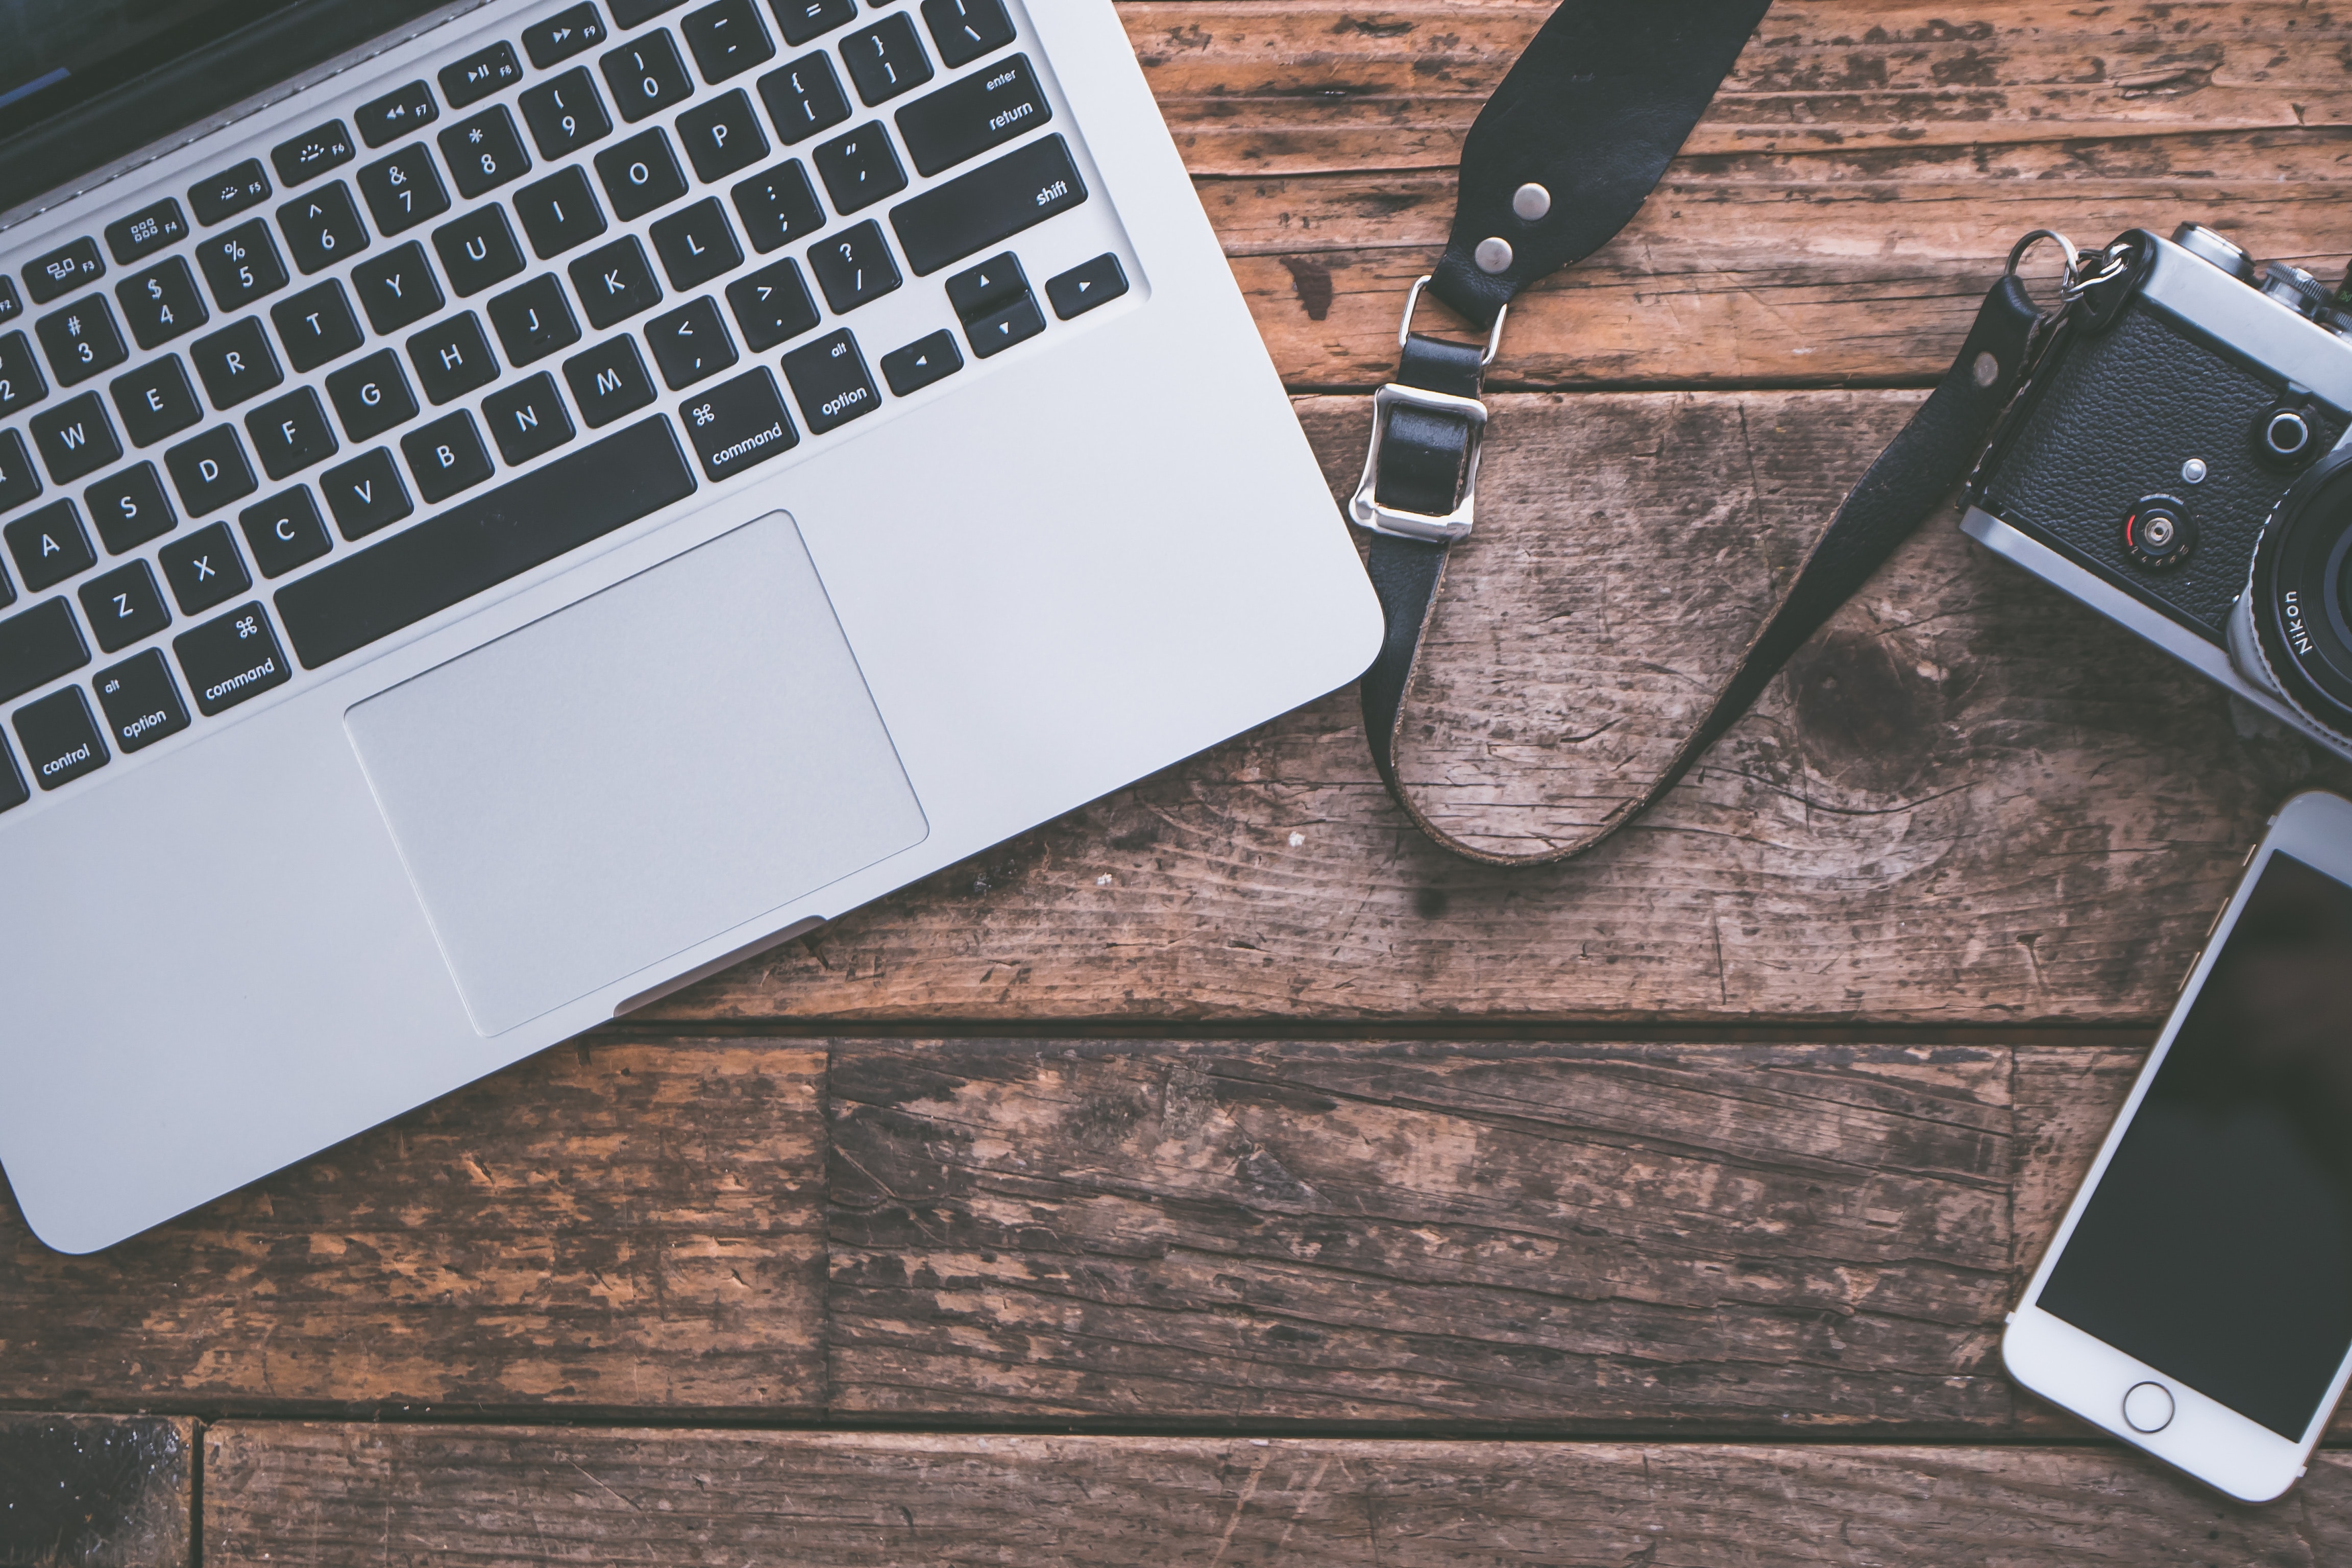
gadget, battery charger, technology, electronic device, power supply, Material property, smartphone, computer keyboard, electronics accessory, mobile phone, electronics, computer component, wire, space bar